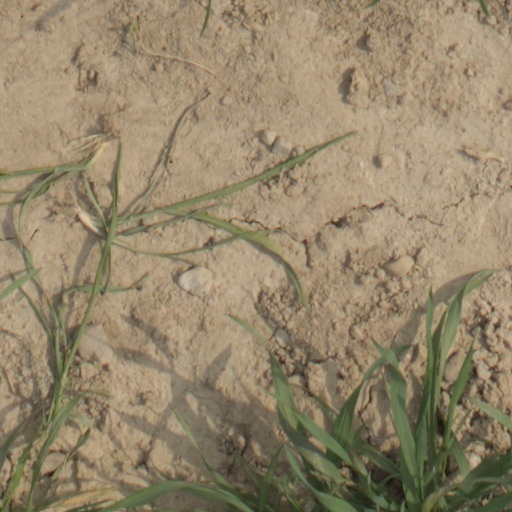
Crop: wheat